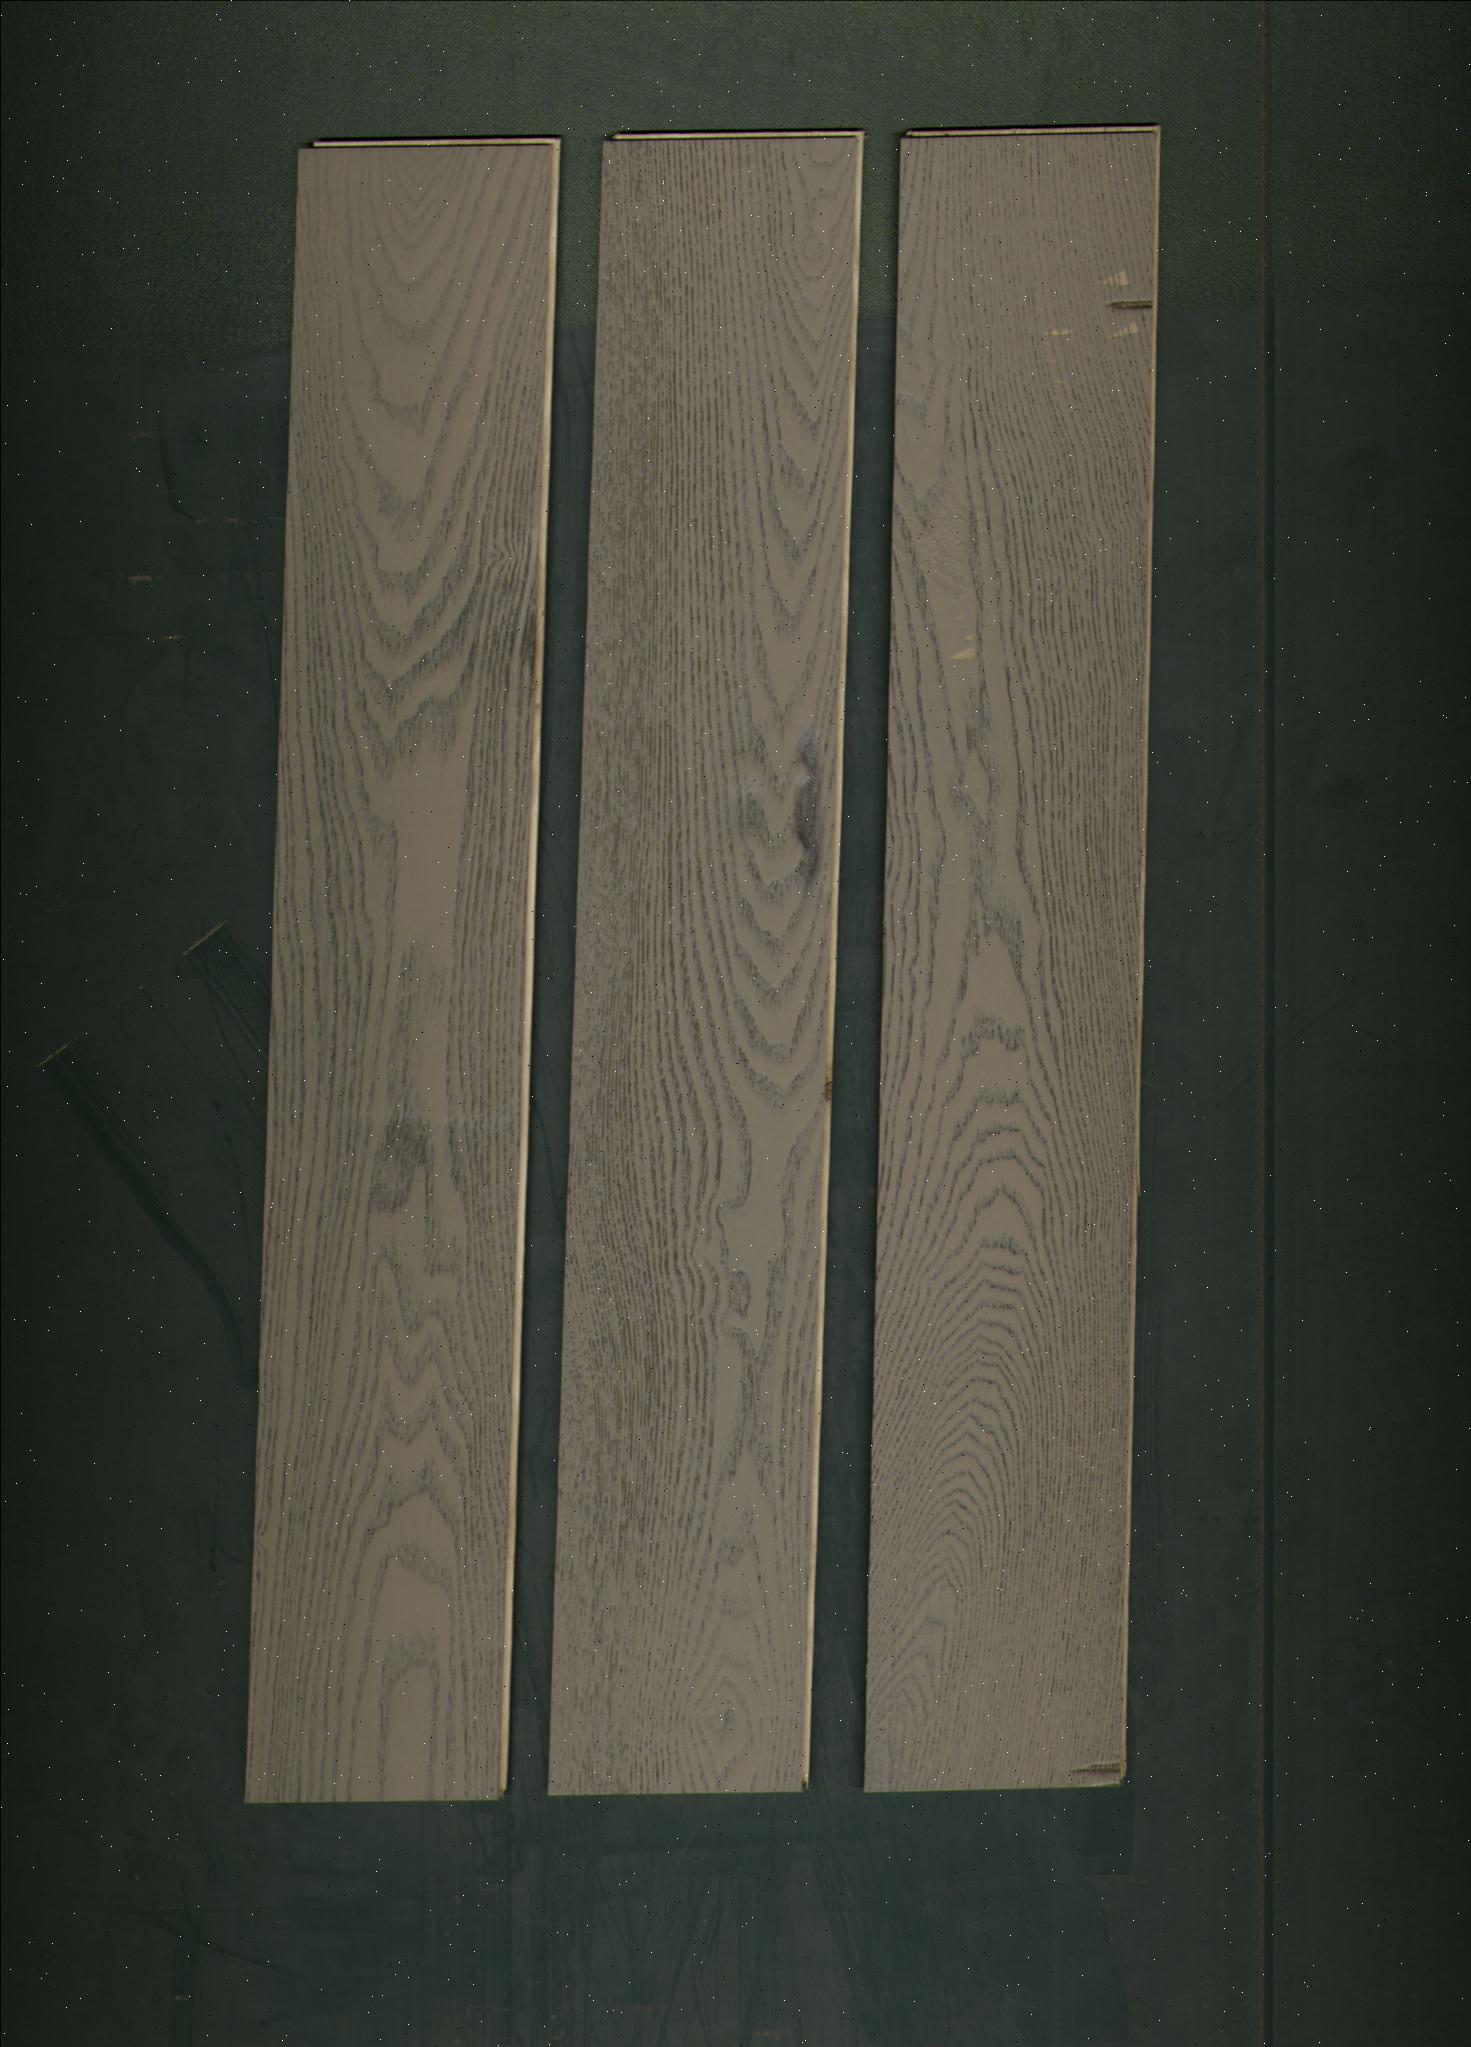
Label: mixers